Badgerys Creek

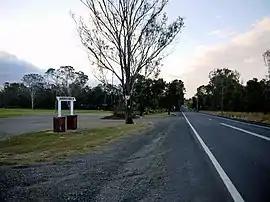
Badgerys Creek Road at Badgerys Creek Park

Badgerys Creek, also known as Badgery's Creek or Aerotropolis, is a suburb of Sydney, in the state of New South Wales, Australia, located approximately west of the Sydney central business district, in the local government areas of the City of Liverpool. It is part of the Greater Western Sydney region and is adjacent to Kemps Creek, Austral and the Blue Mountains.